Birmingham Phoenix

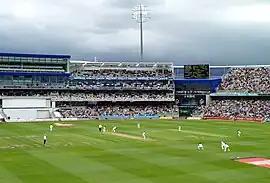
Edgbaston

Both the Birmingham Phoenix men's side and women's sides play at the home of Warwickshire County Cricket Club, Edgbaston Cricket Ground, in the Edgbaston area of Birmingham. The women's side had been due to play at the home of Worcestershire County Cricket Club, New Road, Worcester but both teams were brought together at the same ground as a result of the COVID-19 pandemic.